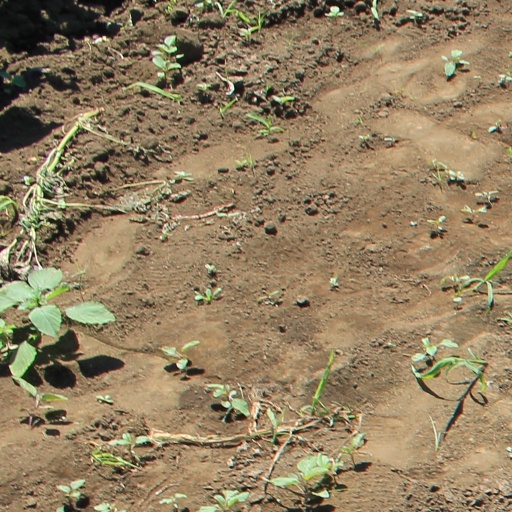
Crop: soybean